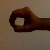
The image shows a hand gesture representing the number 0 in Indian Sign Language.